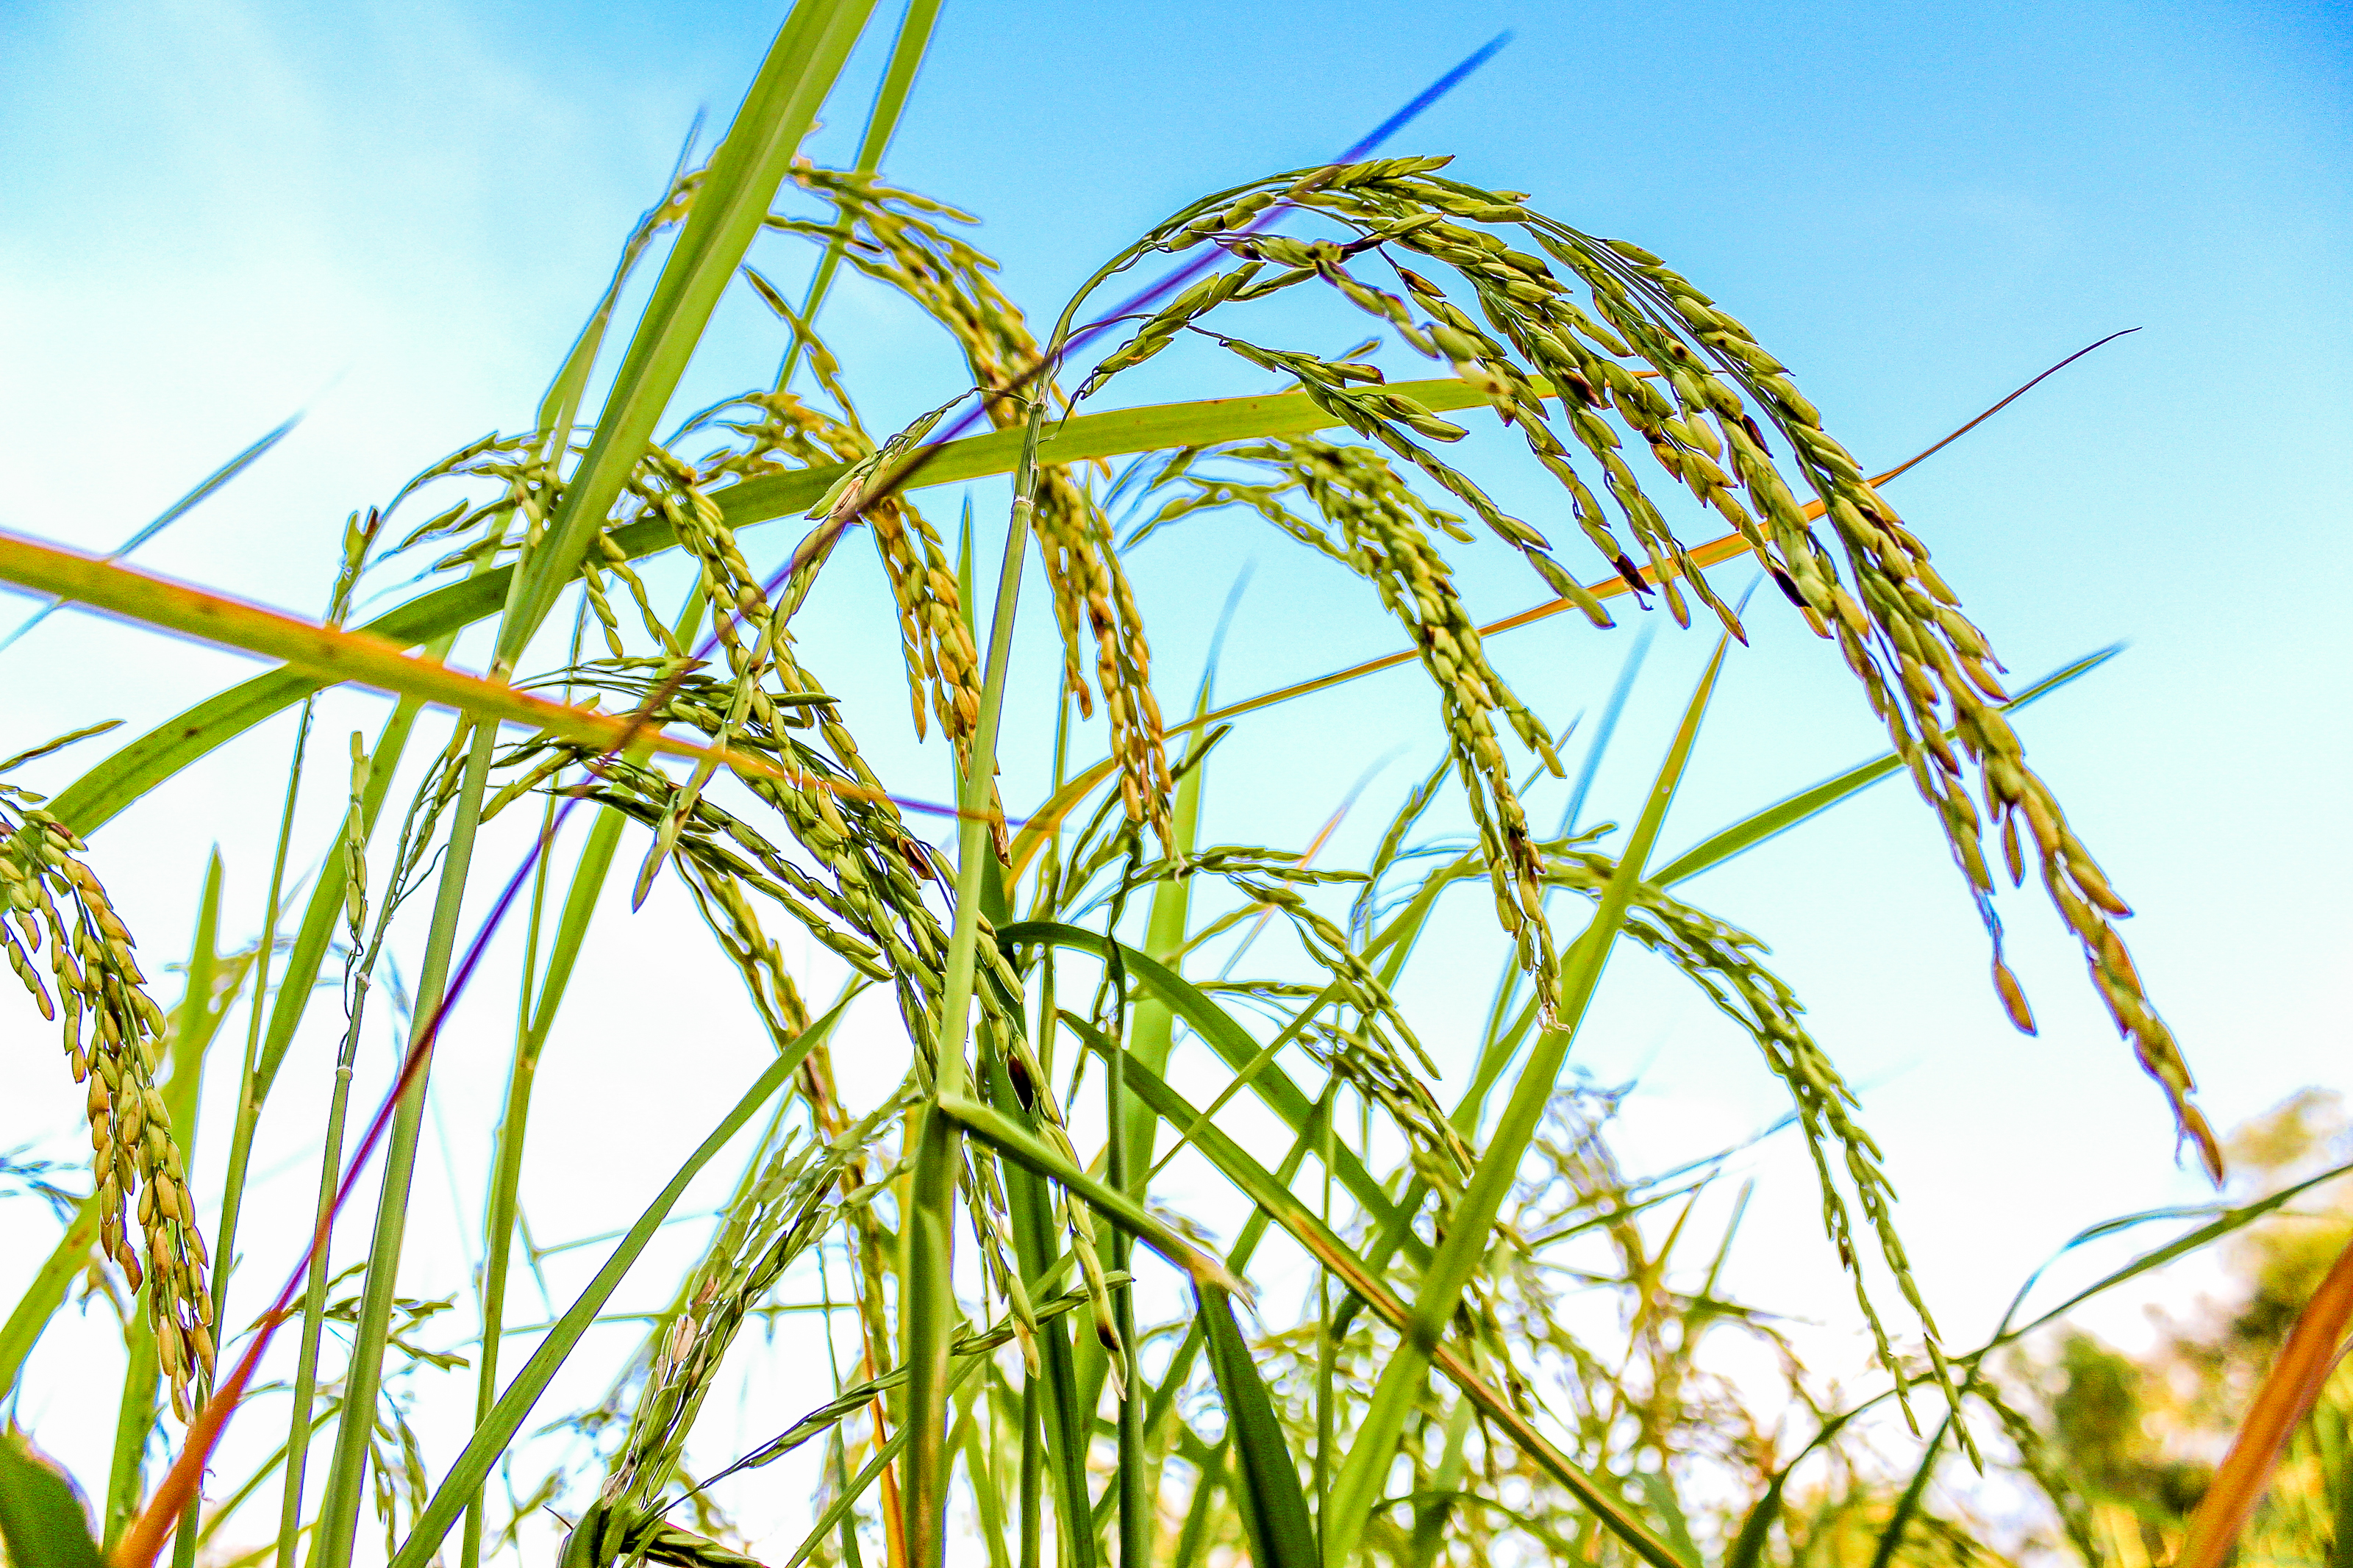
rice, green, farm, nature, field, agriculture, outdoor, plant, background, food, yellow, harvest, landscape, countryside, asia, natural, thailand, paddy, sky, crop, grass, rural, grain, ripe, farming, asian, season, land, growth, flora, grass family, rye, food grain, phragmites, plant stem, commodity, wheat, prairie